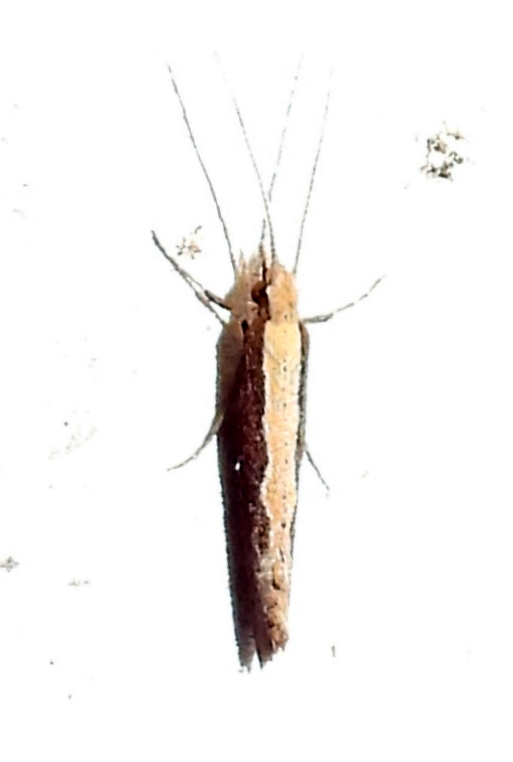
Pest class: diamondback_moth